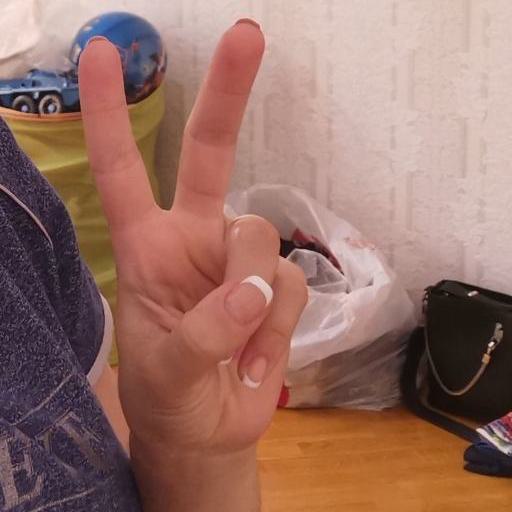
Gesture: peace